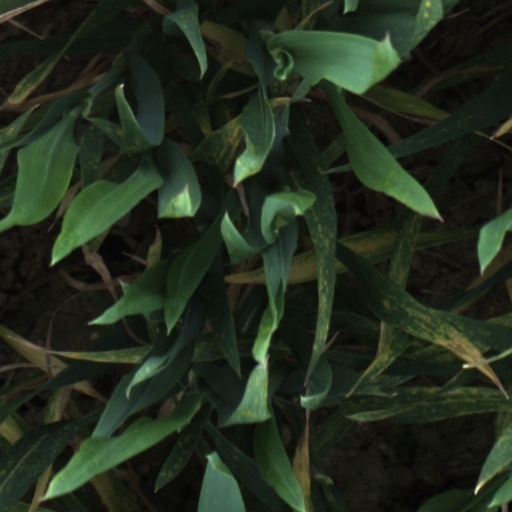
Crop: wheat